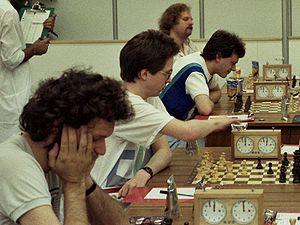
Nigel Short est un grand maître international britannique du jeu d'échecs. Il a été finaliste du championnat du monde d'échecs 1993.